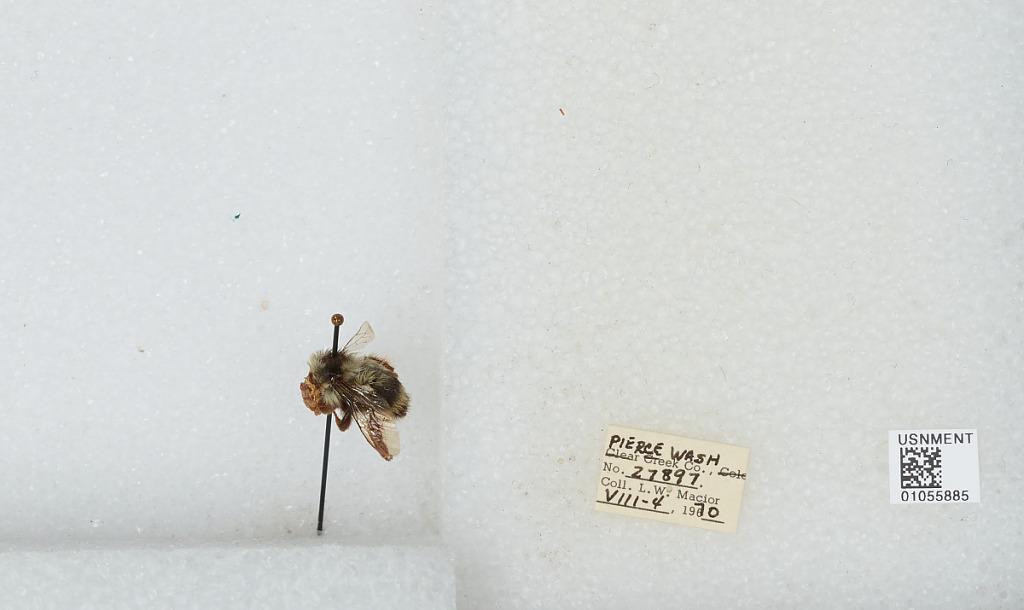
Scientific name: Bombus bifarius nearcticus
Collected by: L. Macior
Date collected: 1970-8-4
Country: United States
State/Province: Washington
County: Pierce
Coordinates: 47.05, -122.12